2009 Moorilla Hobart International

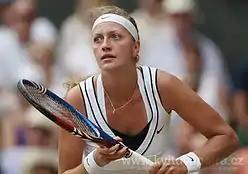
Petra Kvitova Final Wimbledon 2011

The 2009 Moorilla Hobart International was a women's tennis tournament played on outdoor hard courts. It was the 16th edition of the event and part of the WTA International tournaments of the 2009 WTA Tour. It took place at the Hobart International Tennis Centre in Hobart, Australia from 12 through 18 January 2009. Unseeded Petra Kvitová won the singles title.